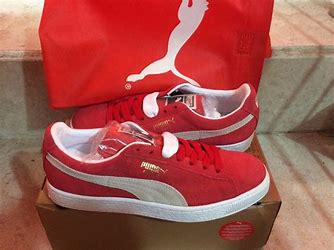
Brand: Puma
Model: 100